Munda peoples

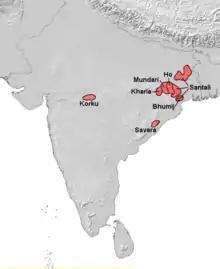
Distribution of Munda language speakers in India

The Munda peoples of eastern and central parts of the Indian subcontinent are any of several Munda speaking ethno-linguistic groups of Austro-asiatic language family, formerly also known as Kolarian, and spoken by about nine million people.